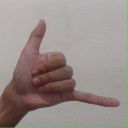
अक्षर: द